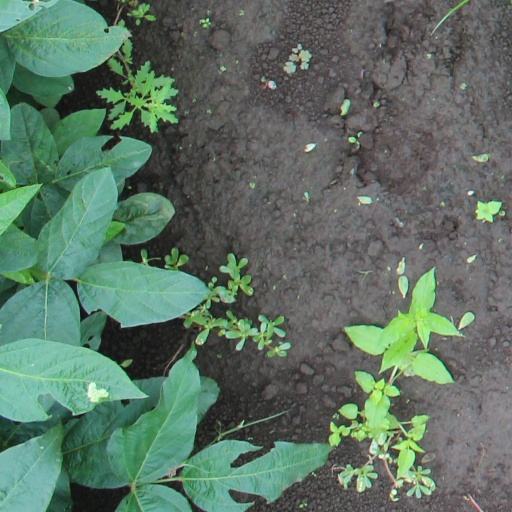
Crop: soybean